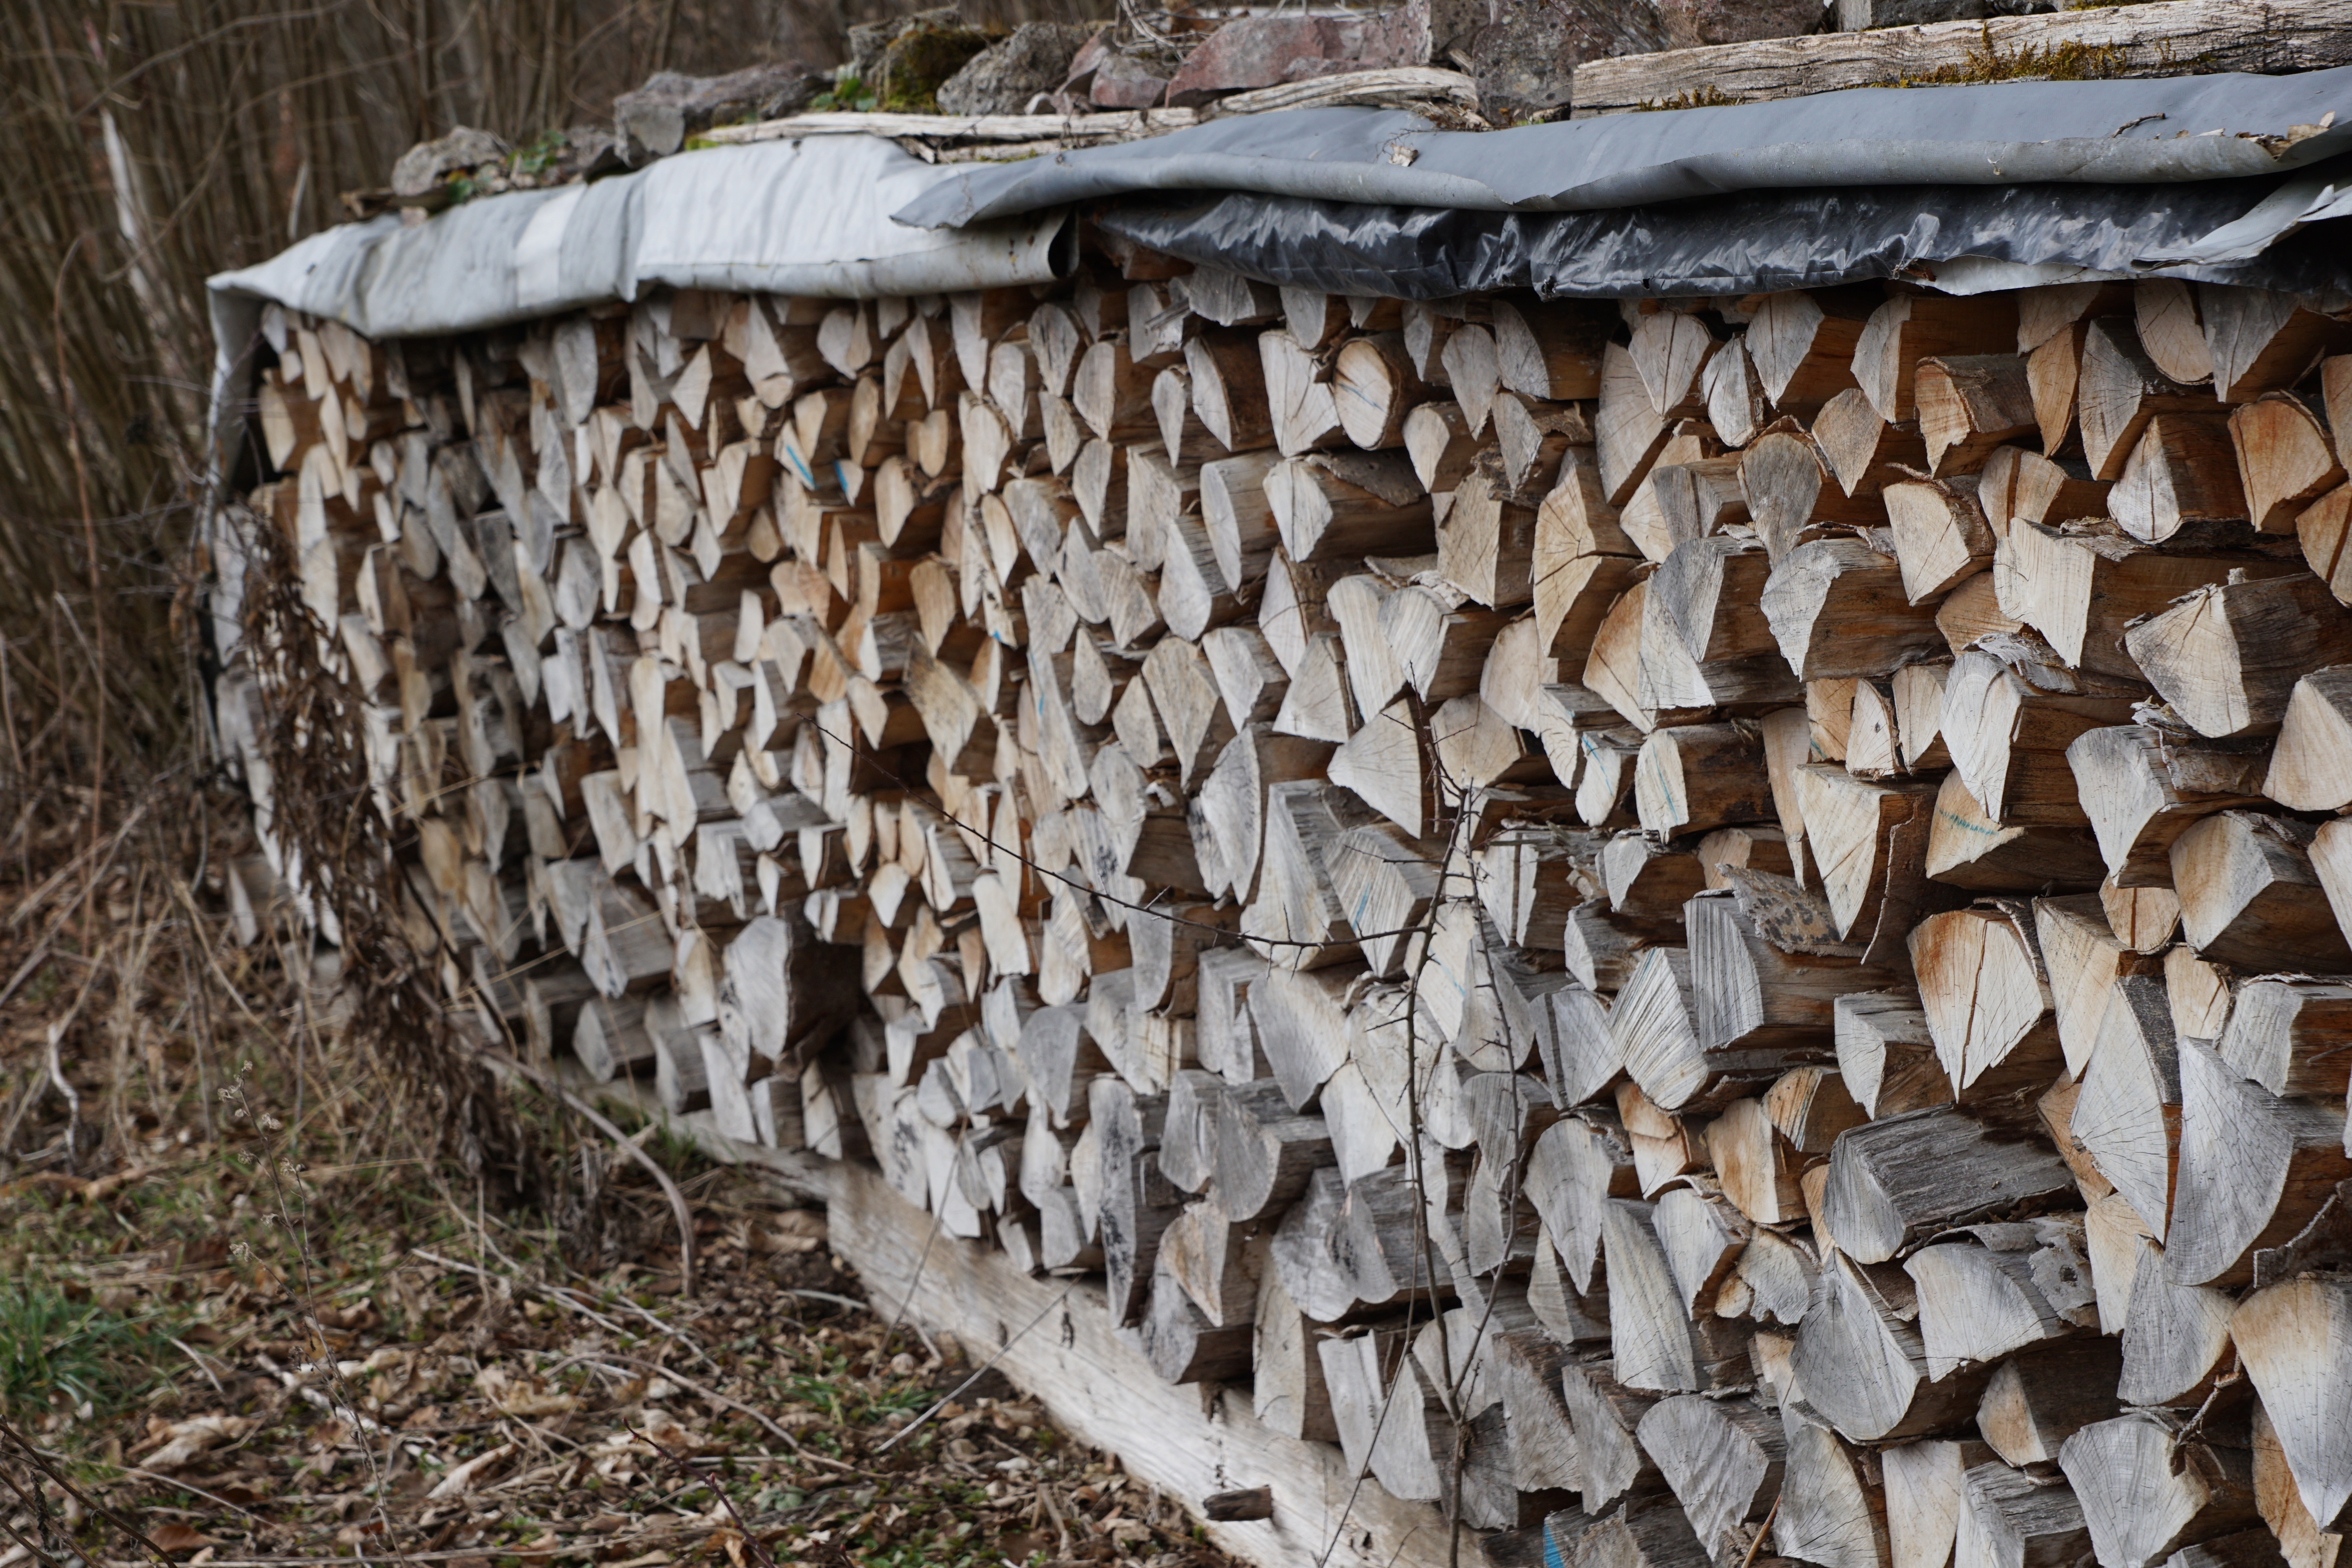
tree, nature, winter, wood, leaf, trunk, old, wall, soil, fireplace, lumber, heat, fabric, tribe, grey, stock, fuel, dry wood, ancient history, woody plant